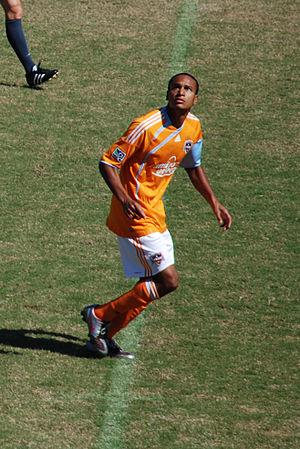
Ricardo Anthony Clark est un joueur international américain de soccer, né le 10 février 1983 à Atlanta aux États-Unis. Il joue au poste de milieu défensif.